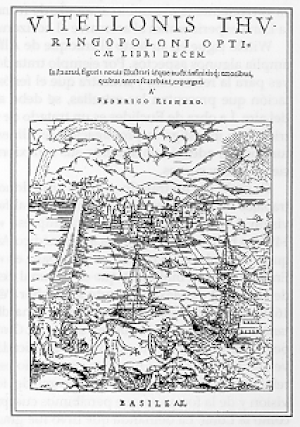
Vitellion - dont le nom apparaît sous les différentes formes Erazmus Ciolek Witelo, Witelon, Vitellio, Vitello, Vitello Thuringopolonis, Erazm Ciołek, est un moine de Silésie qui se consacra particulièrement à la philosophie naturelle. Il est surtout connu par son traité d'optique, De perspectiva.